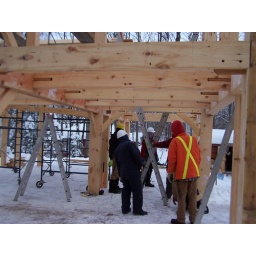
Here you see the workers standing in what will be the kitchen of the house, under the timber floor joists.